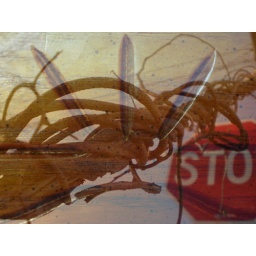
The chair design on my kitchen chairs layered over the vine and stop sign.